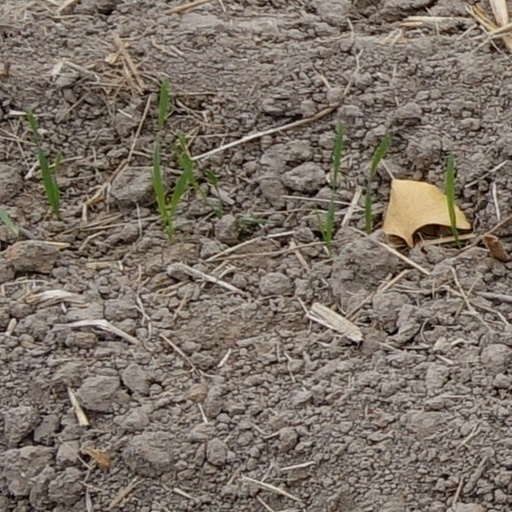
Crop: wheat